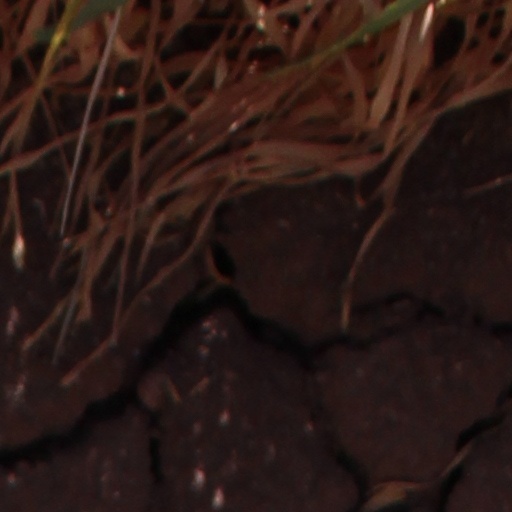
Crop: wheat